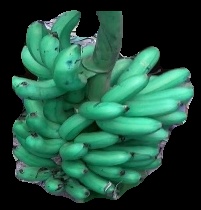
Variety: rasbale
Grade: grade1